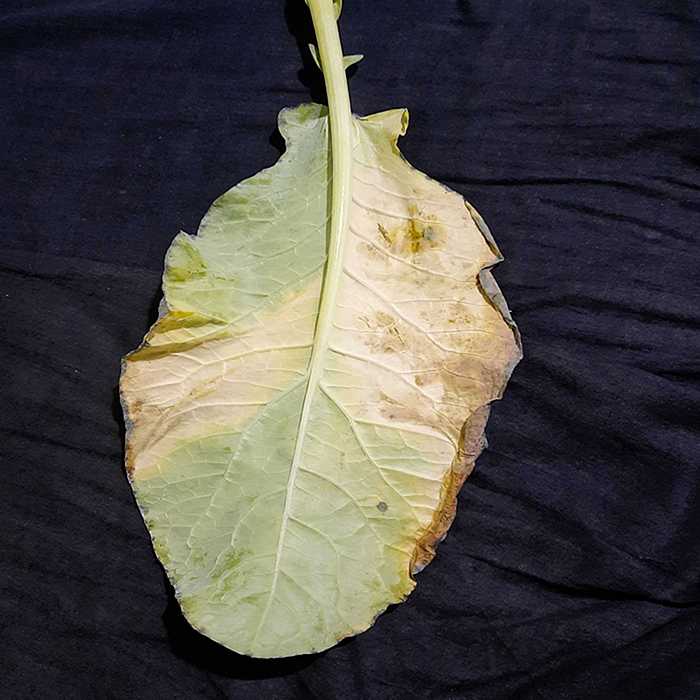
Plant: Cauliflower
Label: Black Rot